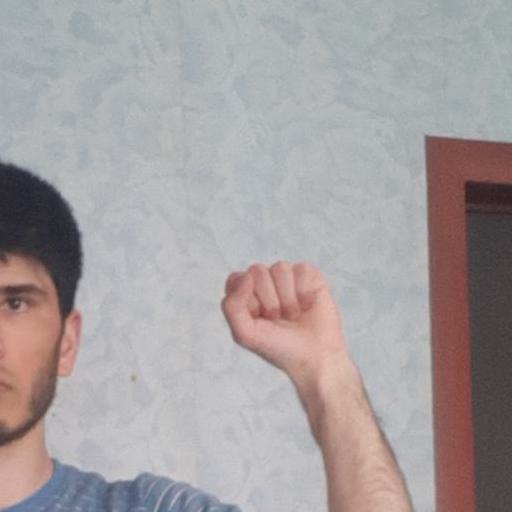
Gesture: fist